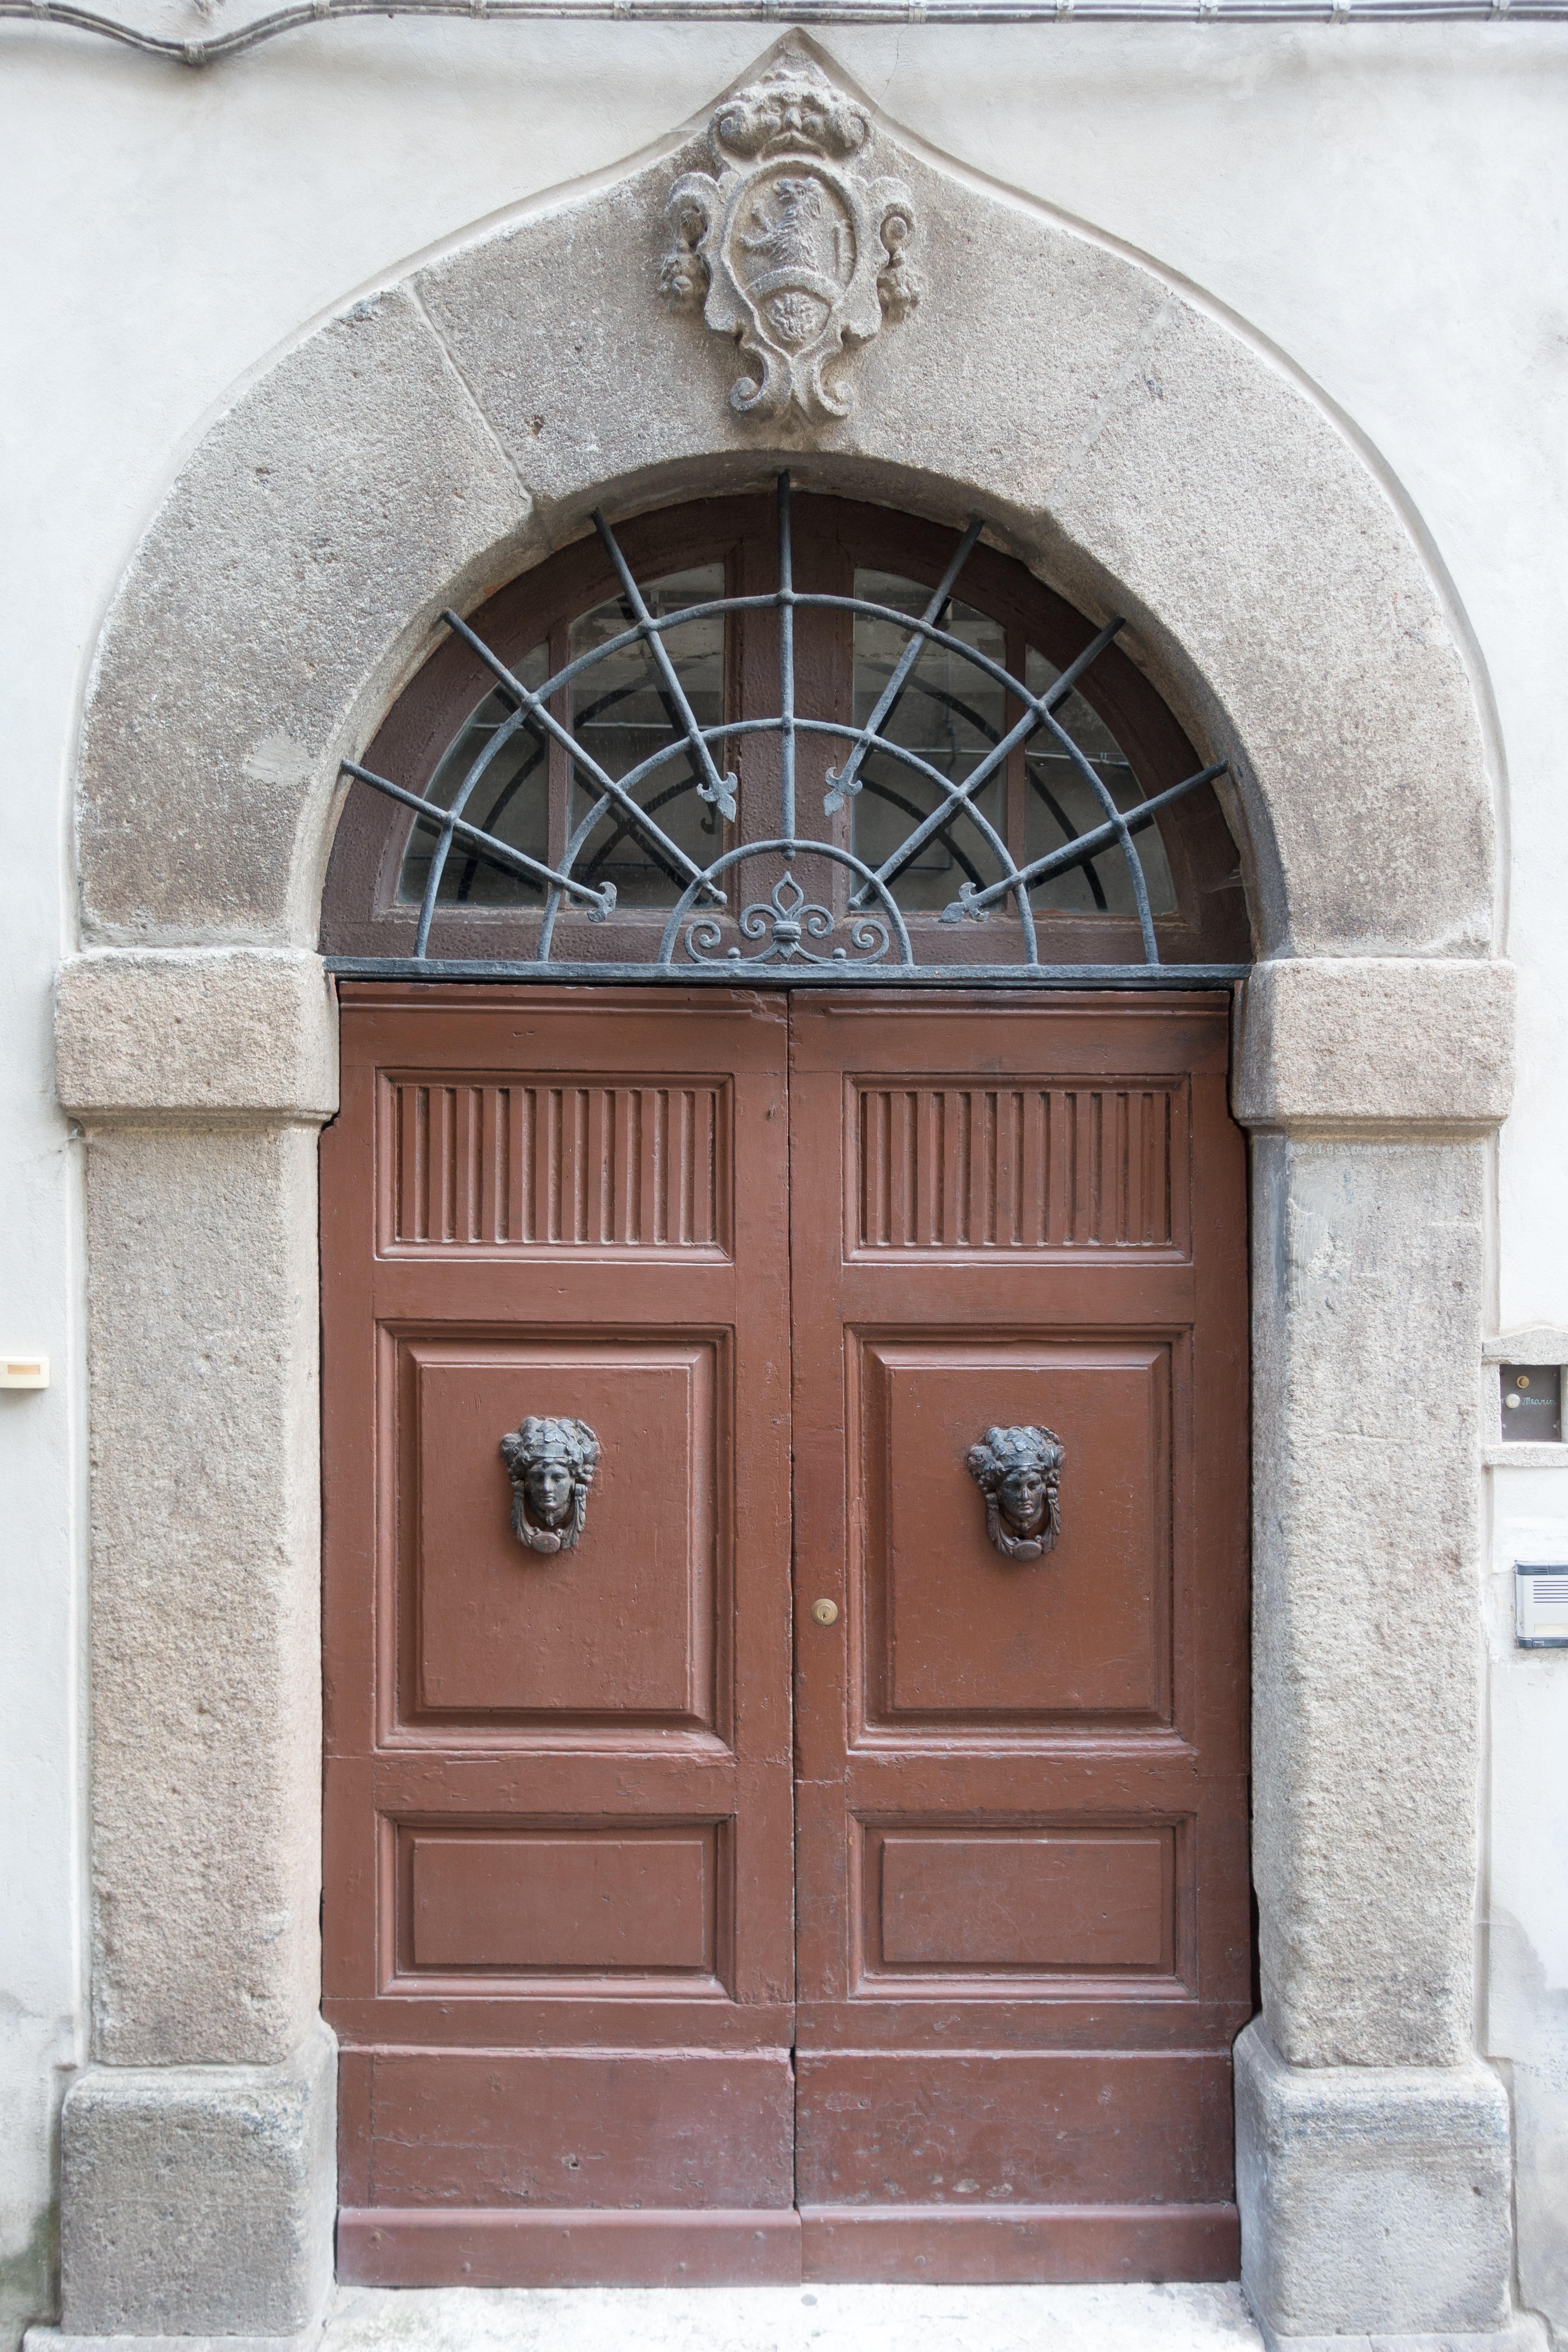
architecture, wood, window, building, home, arch, facade, gate, door, apartment, front door, input, house entrance, portal, natural stone, door handle, wrought iron, lintel, input range